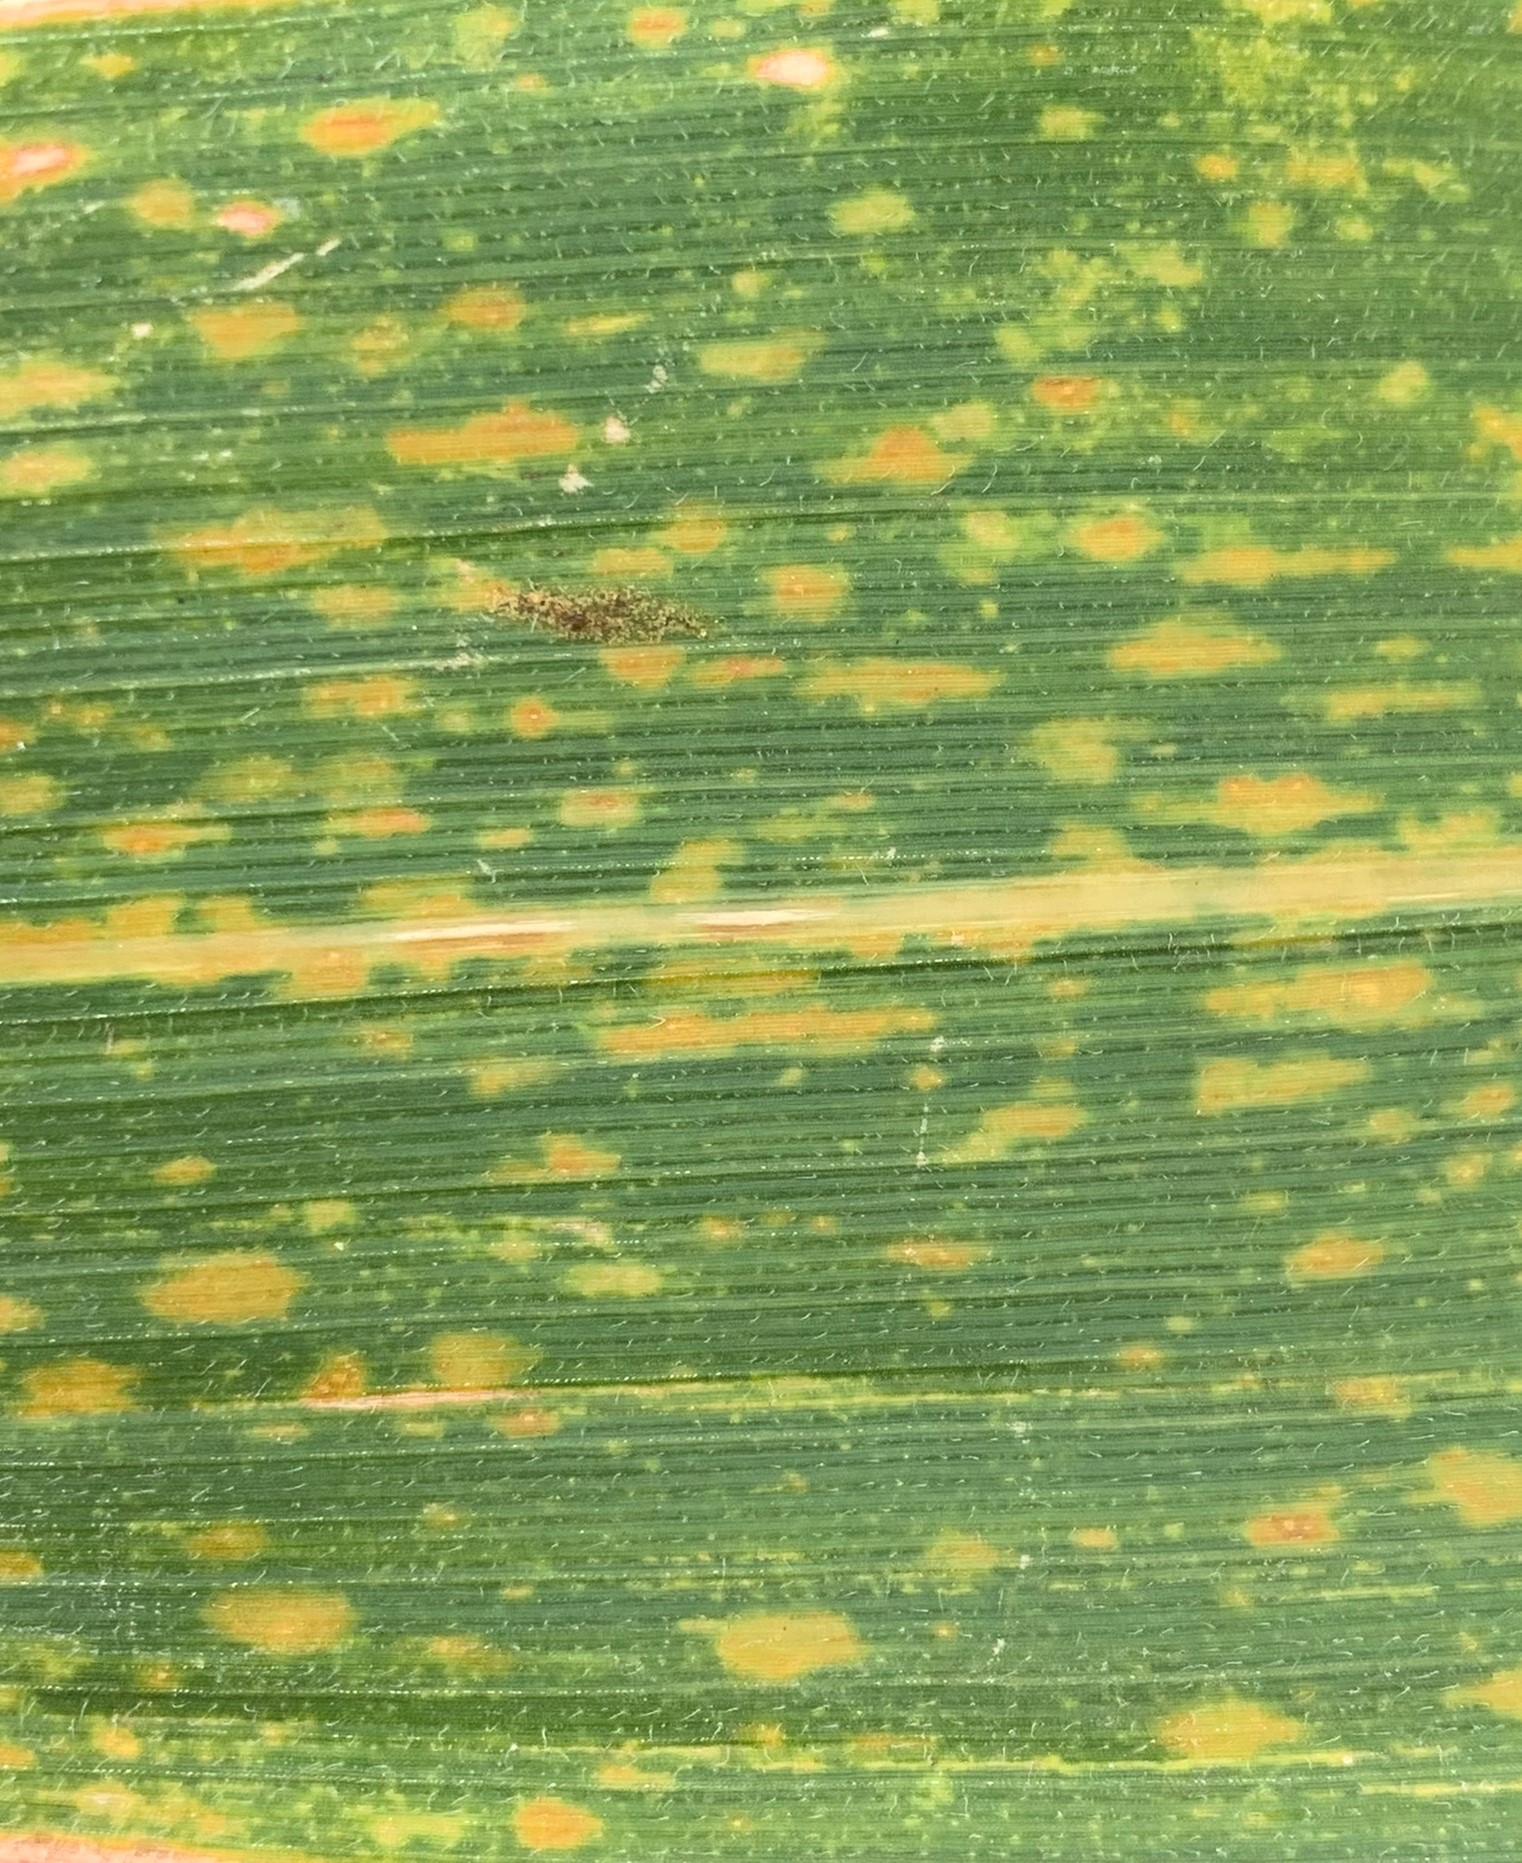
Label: MLN